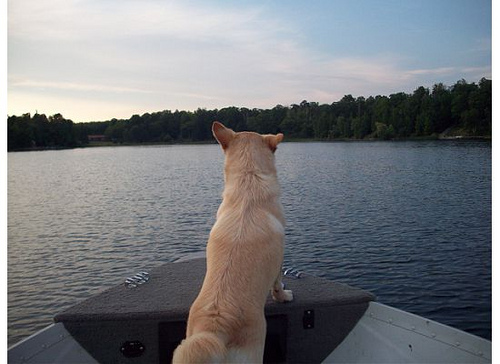
A dog sitting on the front end of a boat on a lake.

A dog at the bow of a boat on the lake.

A dog is perched up on the edge of a boat overlooking the water.

A brown dog at the front of a boat on a body of water.